Menu (computing)

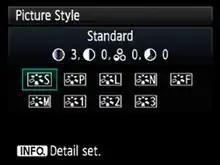
Pictorial menu for a digital camera

A user chooses an option from a menu by using an input device. Some input methods require linear navigation: the user must move a cursor or otherwise pass from one menu item to another until reaching the selection. On a computer terminal, a reverse video bar may serve as the cursor.